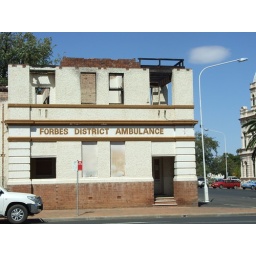
About 20kms down the road from Parkes and used in the film 'The Dish' for many of the street scenes.